Turkish Levantine

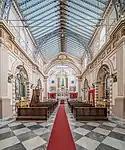
Interior of Saint Mary's Catholic Church, İzmir.

French merchants began to play an active role in Levant trade routes after the French-Ottoman alliance. Ottomans gave safe passage for French traders and approved the capitulations for the French state.